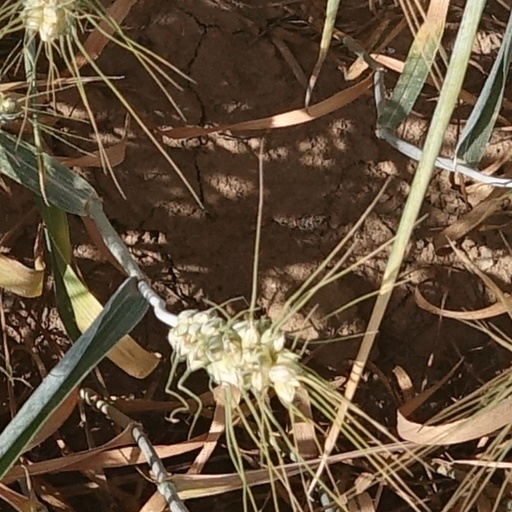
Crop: wheat